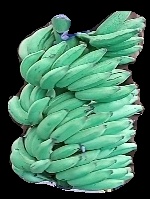
Variety: elakki-bale
Grade: grade1